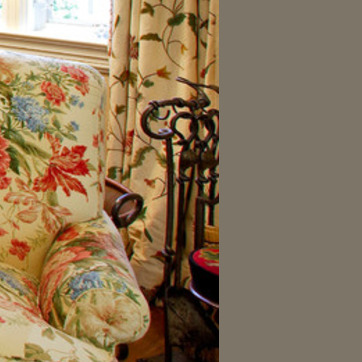
Material: metal